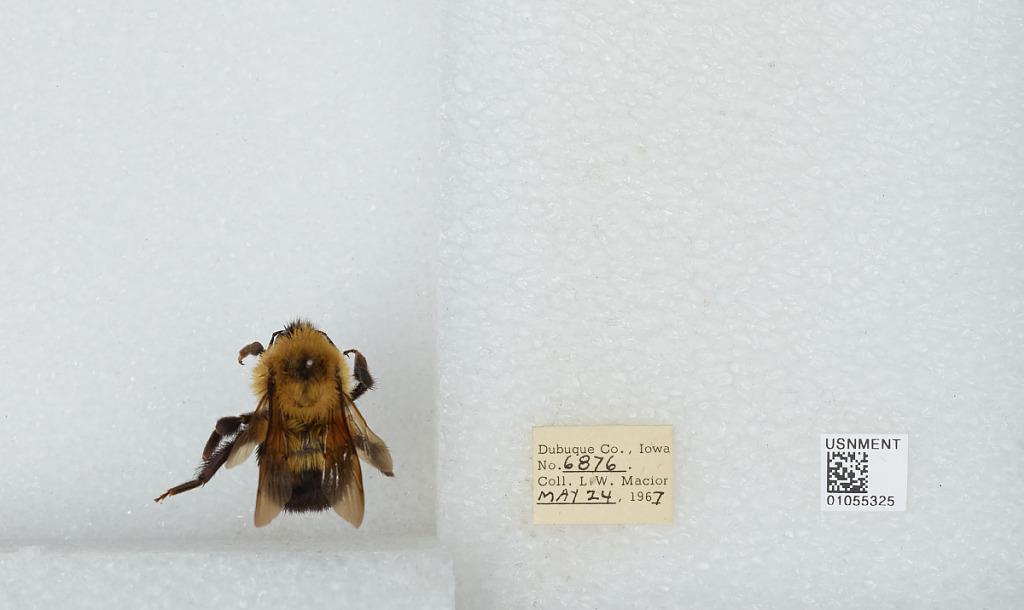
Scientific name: Bombus (Pyrobombus) bimaculatus Cresson
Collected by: L. Macior
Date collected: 1967-5-24
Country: United States
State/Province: Iowa
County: Dubuque
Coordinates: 42.4694, -90.8292